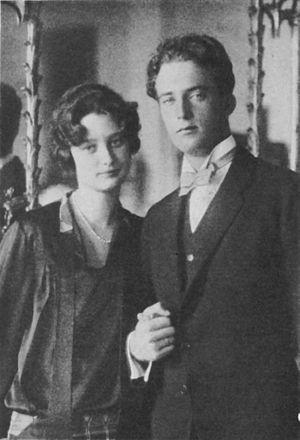
Depuis la création du royaume le 25 février 1831, la Belgique a connu plusieurs souverains — c'est-à-dire soit des régents soit des rois des Belges — au sommet de l'État.
Léopold III est le quatrième roi des Belges ; il a régné du 23 février 1934 au 16 juillet 1951. Il était le fils d’Albert Iᵉʳ et d’Élisabeth en Bavière. Léopold III a abdiqué au terme de la longue polémique et de la crise nationale suscitée par son comportement controversé lors de la Seconde Guerre mondiale.